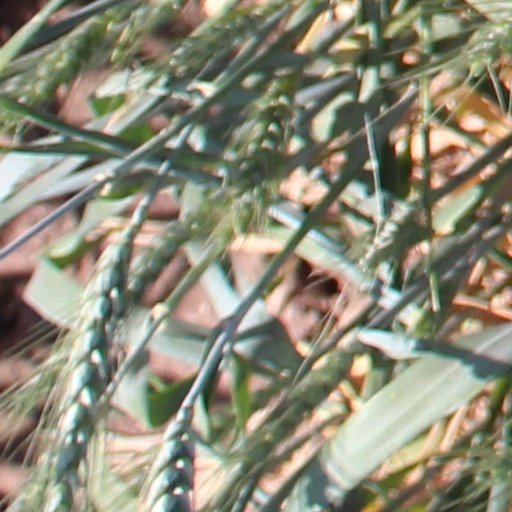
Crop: wheat